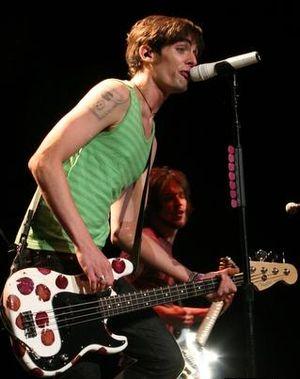
Tyson Ritter est le chanteur et bassiste du groupe The All-American Rejects. Il vit actuellement en Floride. Il a eu une relation avec le mannequin Kim Smith qui s'est terminée au mois de mai 2009. Il a été mannequin lui aussi, durant l'année 2009 pour la marque Hugo Boss